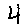
Label: 4